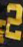
Number: 2